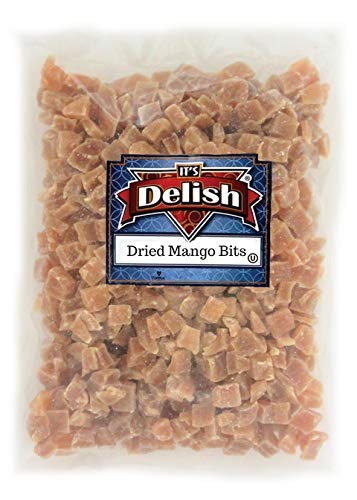
Item Name: Dried Mango Bits by Its Delish, (2 lbs)
Bullet Point 1: PREMIUM Delicious Candied and Dried Mango Bites
Bullet Point 2: VALUE SIZE One, Two, Three, Five & Ten Pounds bulk by Its Delish brand
Bullet Point 3: YUMMY! Savor the sweetly special taste of summer all year long with these delicious dried fruit
Bullet Point 4: GREAT for cooking, baking and snacking, chewy & sweet
Bullet Point 5: QUALITY Certified Kosher OU Packaged in the USA Non-GMO
Product Description: Delicious and fresh dried fruit.<p></p>It’s Delish! founded in 1992 located in North Hollywood, California is a gourmet manufacturer producing a wide variety of candy, chocolate, nuts, dried fruit, and spices. See for yourself why so many people choose It’s Delish! over similar brands. Like our motto, "gourmet food without the gourmet price", we offer the highest quality products at the lowest prices. <p></p> It’s Delish! prides itself on the four pillars that are at the foundation of everything we do. Innovation Quality Value Service
Value: 1.0
Unit: Count

Price: 22.99